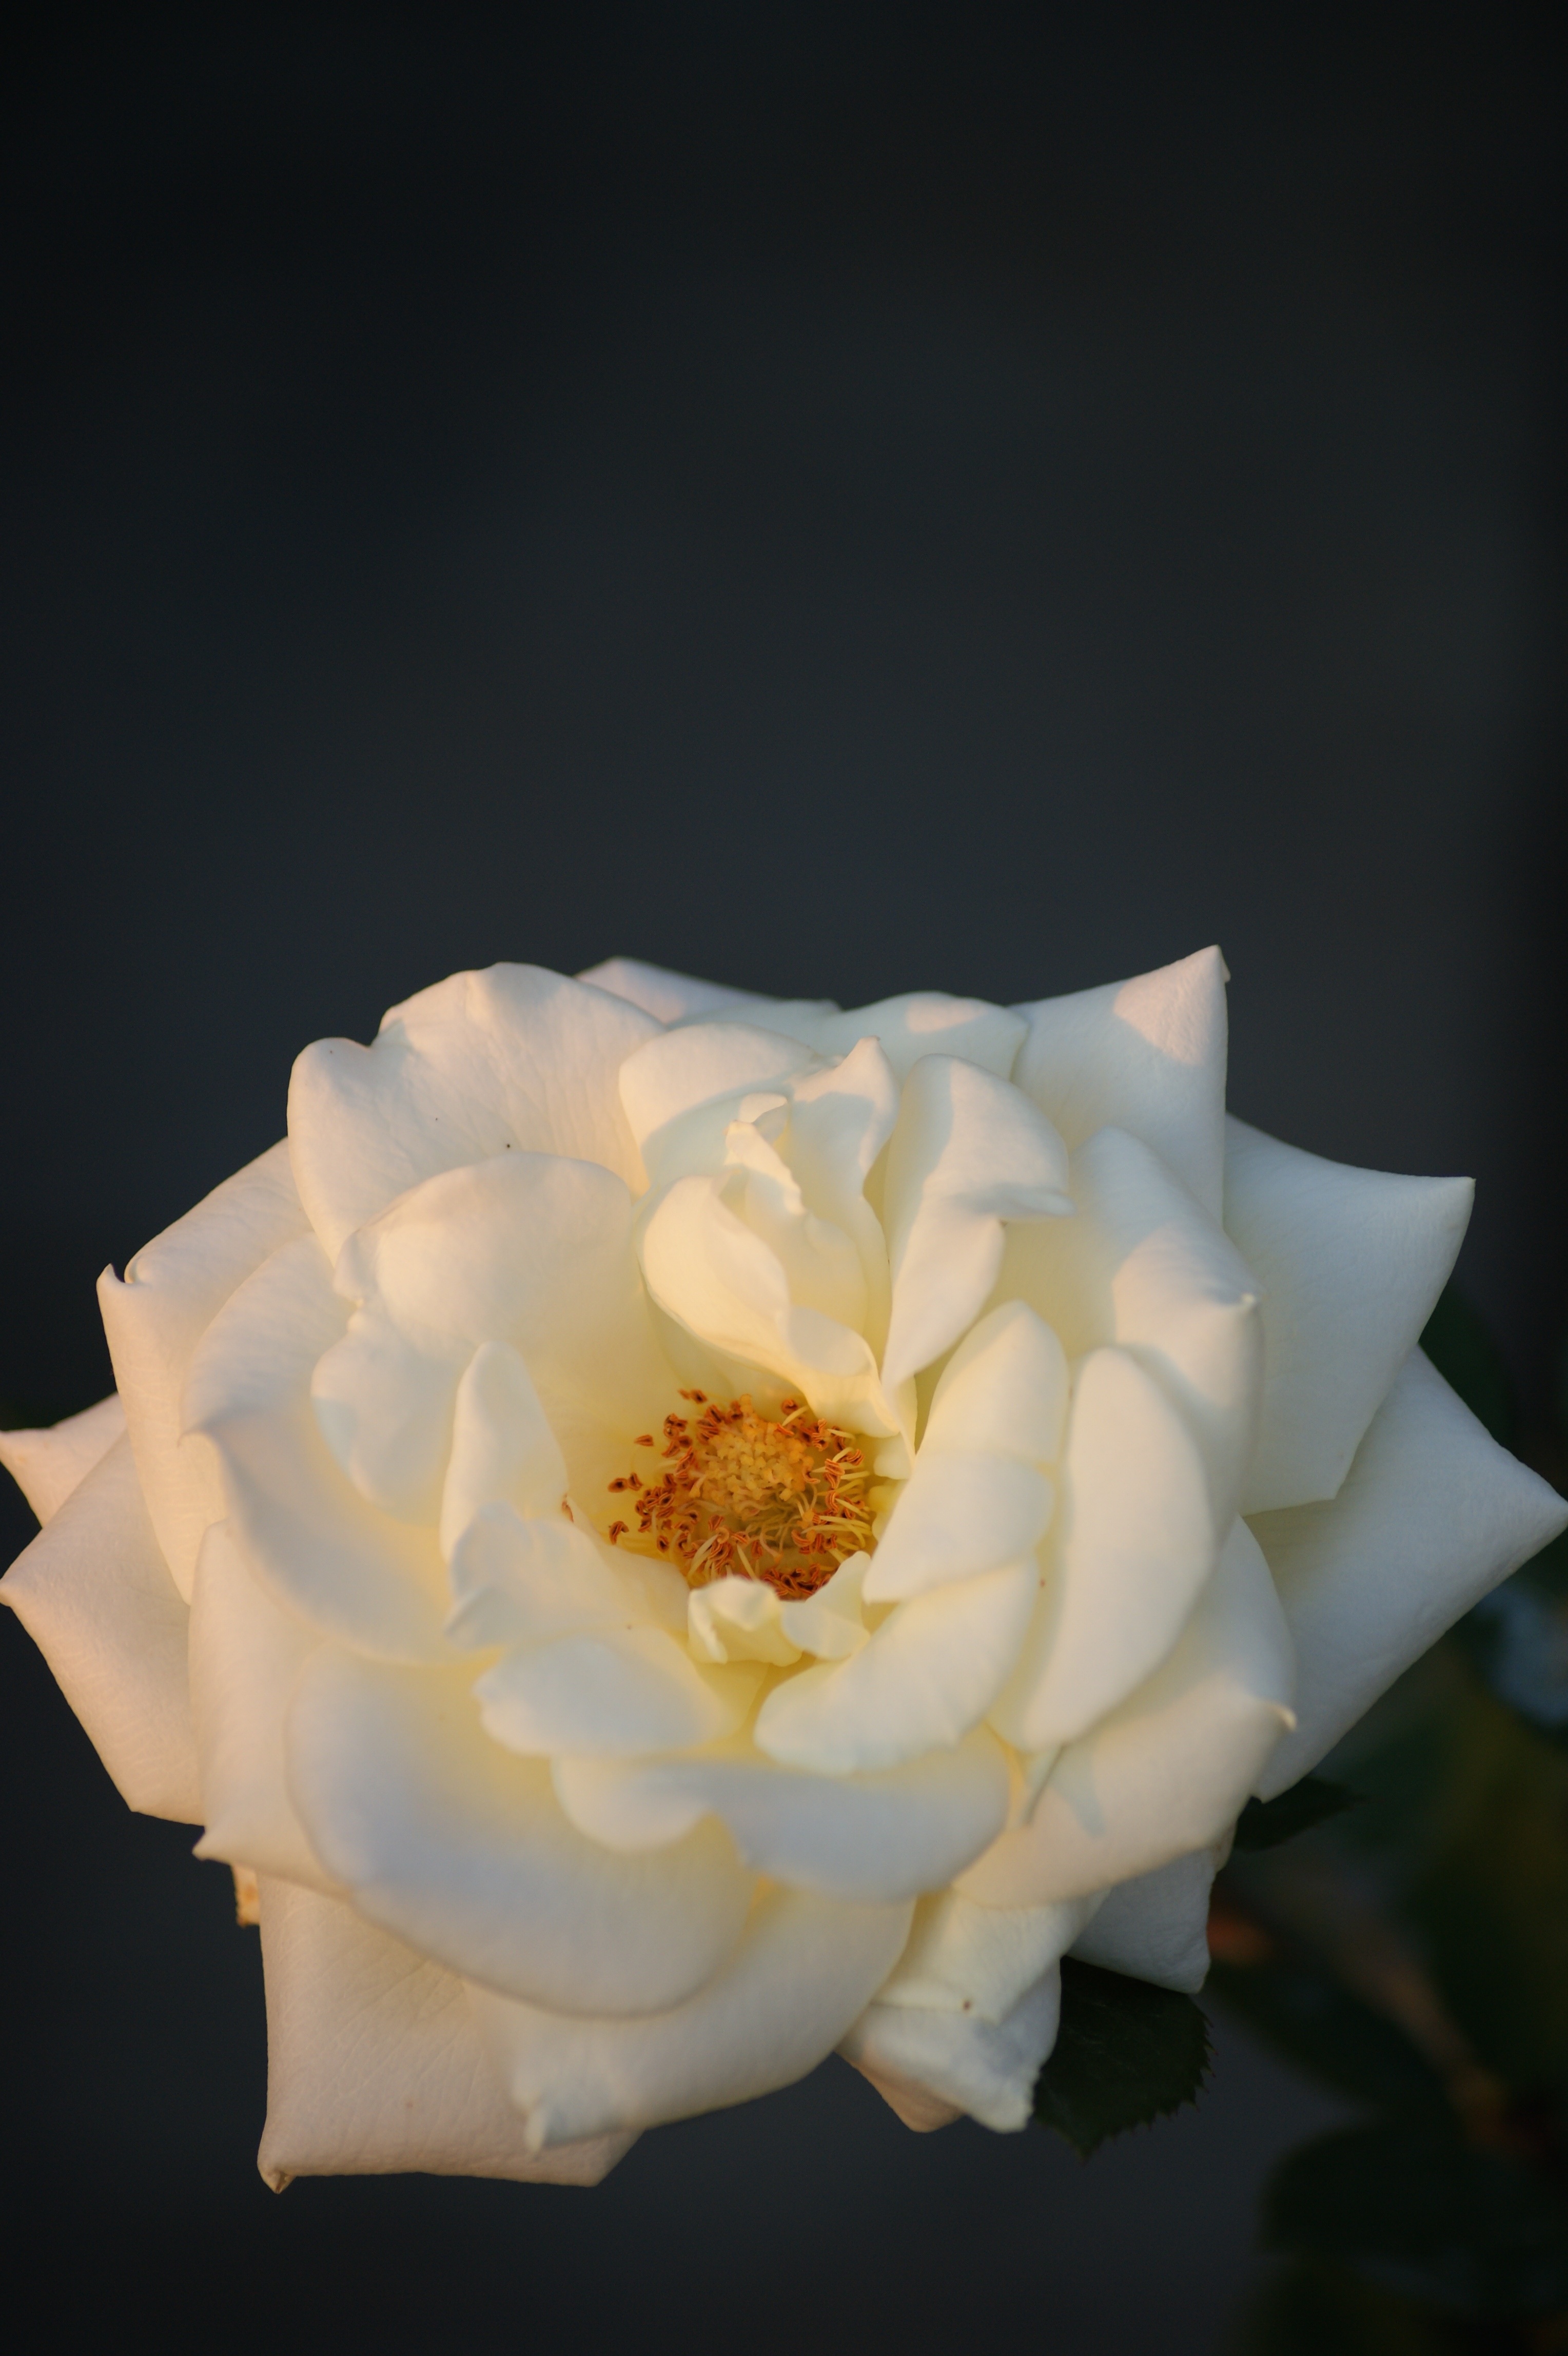
nature, blossom, plant, white, flower, petal, bloom, bush, love, rose, shadow, yellow, flora, close up, thorns, fragrant, rose bloom, macro photography, white rose, rose greenhouse, flowering plant, garden roses, rose family, white roses, land plant